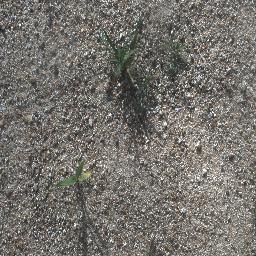
Label: negative